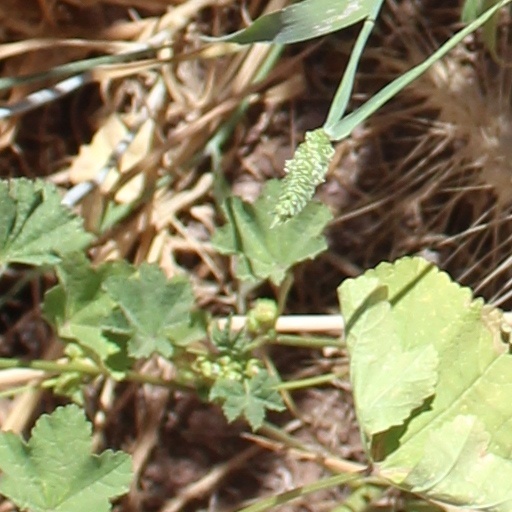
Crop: wheat